Solly Zuckerman, Baron Zuckerman

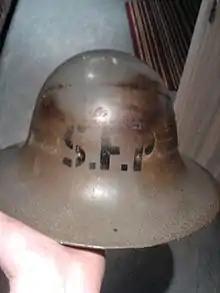
The Zuckerman helmet, designed for civil defence units

After the war, Zuckerman was appointed a Companion of the Order of the Bath in the 1946 New Year Honours. He left the Royal Air Force on 1 September 1946, and was then Professor of Anatomy at the University of Birmingham until 1968, chief scientific adviser to the Ministry of Defence from 1960 to 1966, and the first chief scientific adviser to the British Government from 1964 to 1971. He was also a member of a Royal Commission investigating environmental pollution from 26 February 1970. In 1951 Zuckerman published his paper summarizing the existing data both for and against the possibility of postnatal oogenesis.